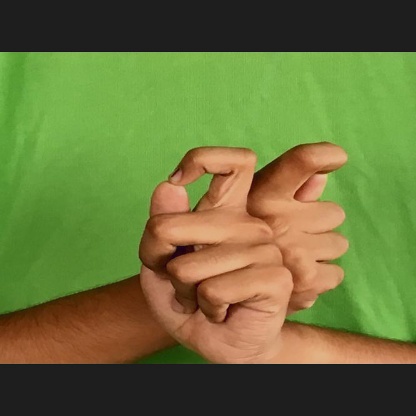
Mudra: Berunda